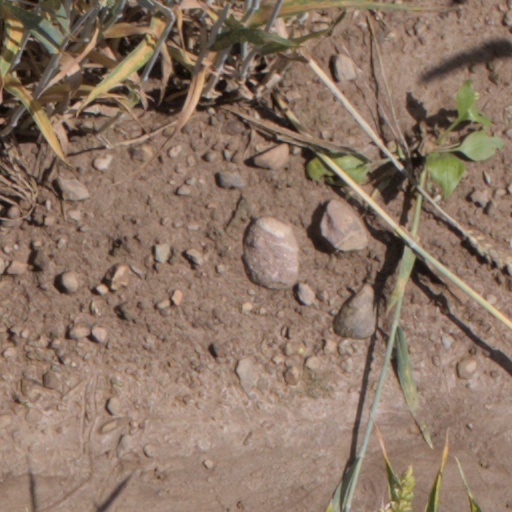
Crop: wheat